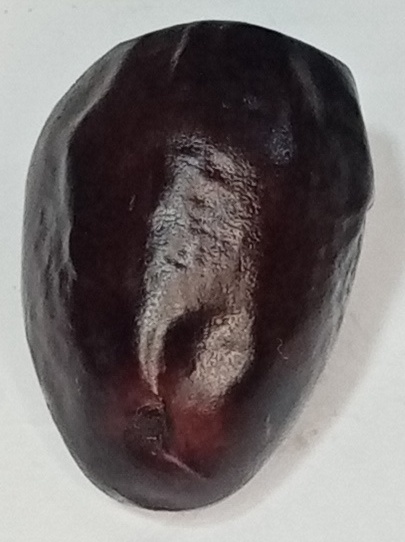
Variety: kupro
Size: large
Grade: grade-2